Xiguan

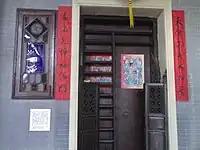
Three-ply Doors complete with replica scenery.

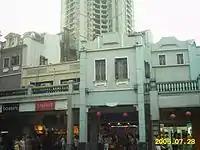
Arcades on Shangxiajiu

Apart from its connection to Guangdong's Lingnan and Cantonese culture, Xiguan is famed within China as the site of "") There are varieties of customs in Xiguan, which are comparatively well conserved among districts in Guangzhou. Customs during the Chinese New Year, on Tomb Sweeping Day and Chinese Valentine's Day, during the Mid-Autumn Festival, and at the Winter Solstice are more or less the same as those in other places in Guangzhou. During the Dragon Boat Festival, some male residents row dragon boats.